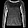
Label: Pullover